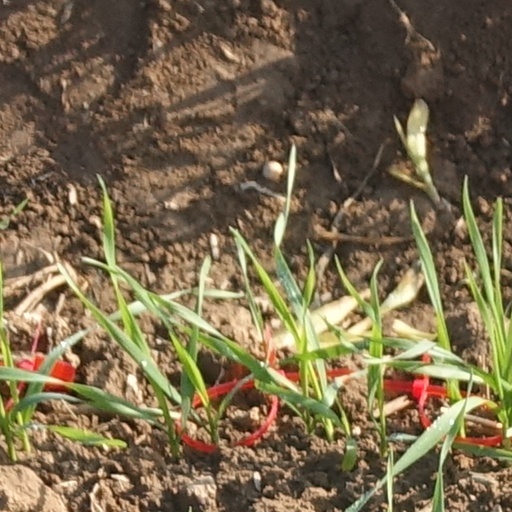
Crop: wheat